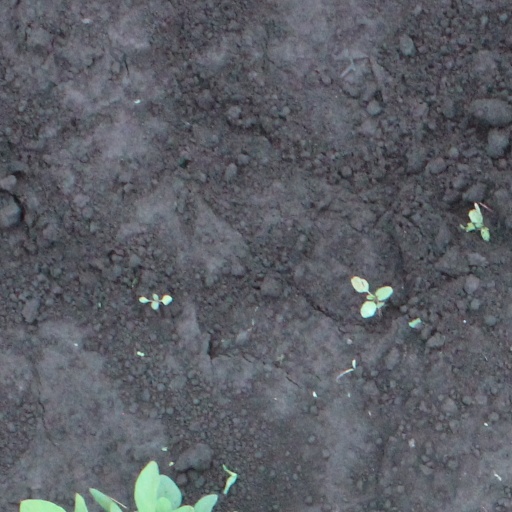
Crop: soybean